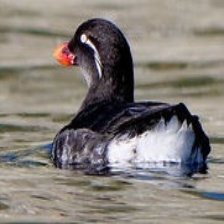
Species: PARAKETT  AUKLET
Scientific name: AETHIA PSITTACULA